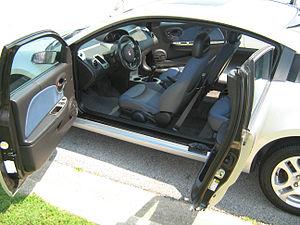
La Saturn Ion est une automobile compacte vendue par Saturn de 2003 à 2007. Elle succède à la Saturn S-Series, et est remplacée par la Saturn Astra en 2008. A partir de 2006, la Saturne Ion était la plus grande compacte vendue en Amérique du Nord. La production et les ventes cessent en mars 2007.
Une portière est un dispositif d'ouverture et de fermeture permettant la descente et la montée des passagers dans l'habitacle d'un véhicule. Elle s'ouvre comme une porte au moyen d'une poignée et une serrure permet d'en empêcher l'ouverture.